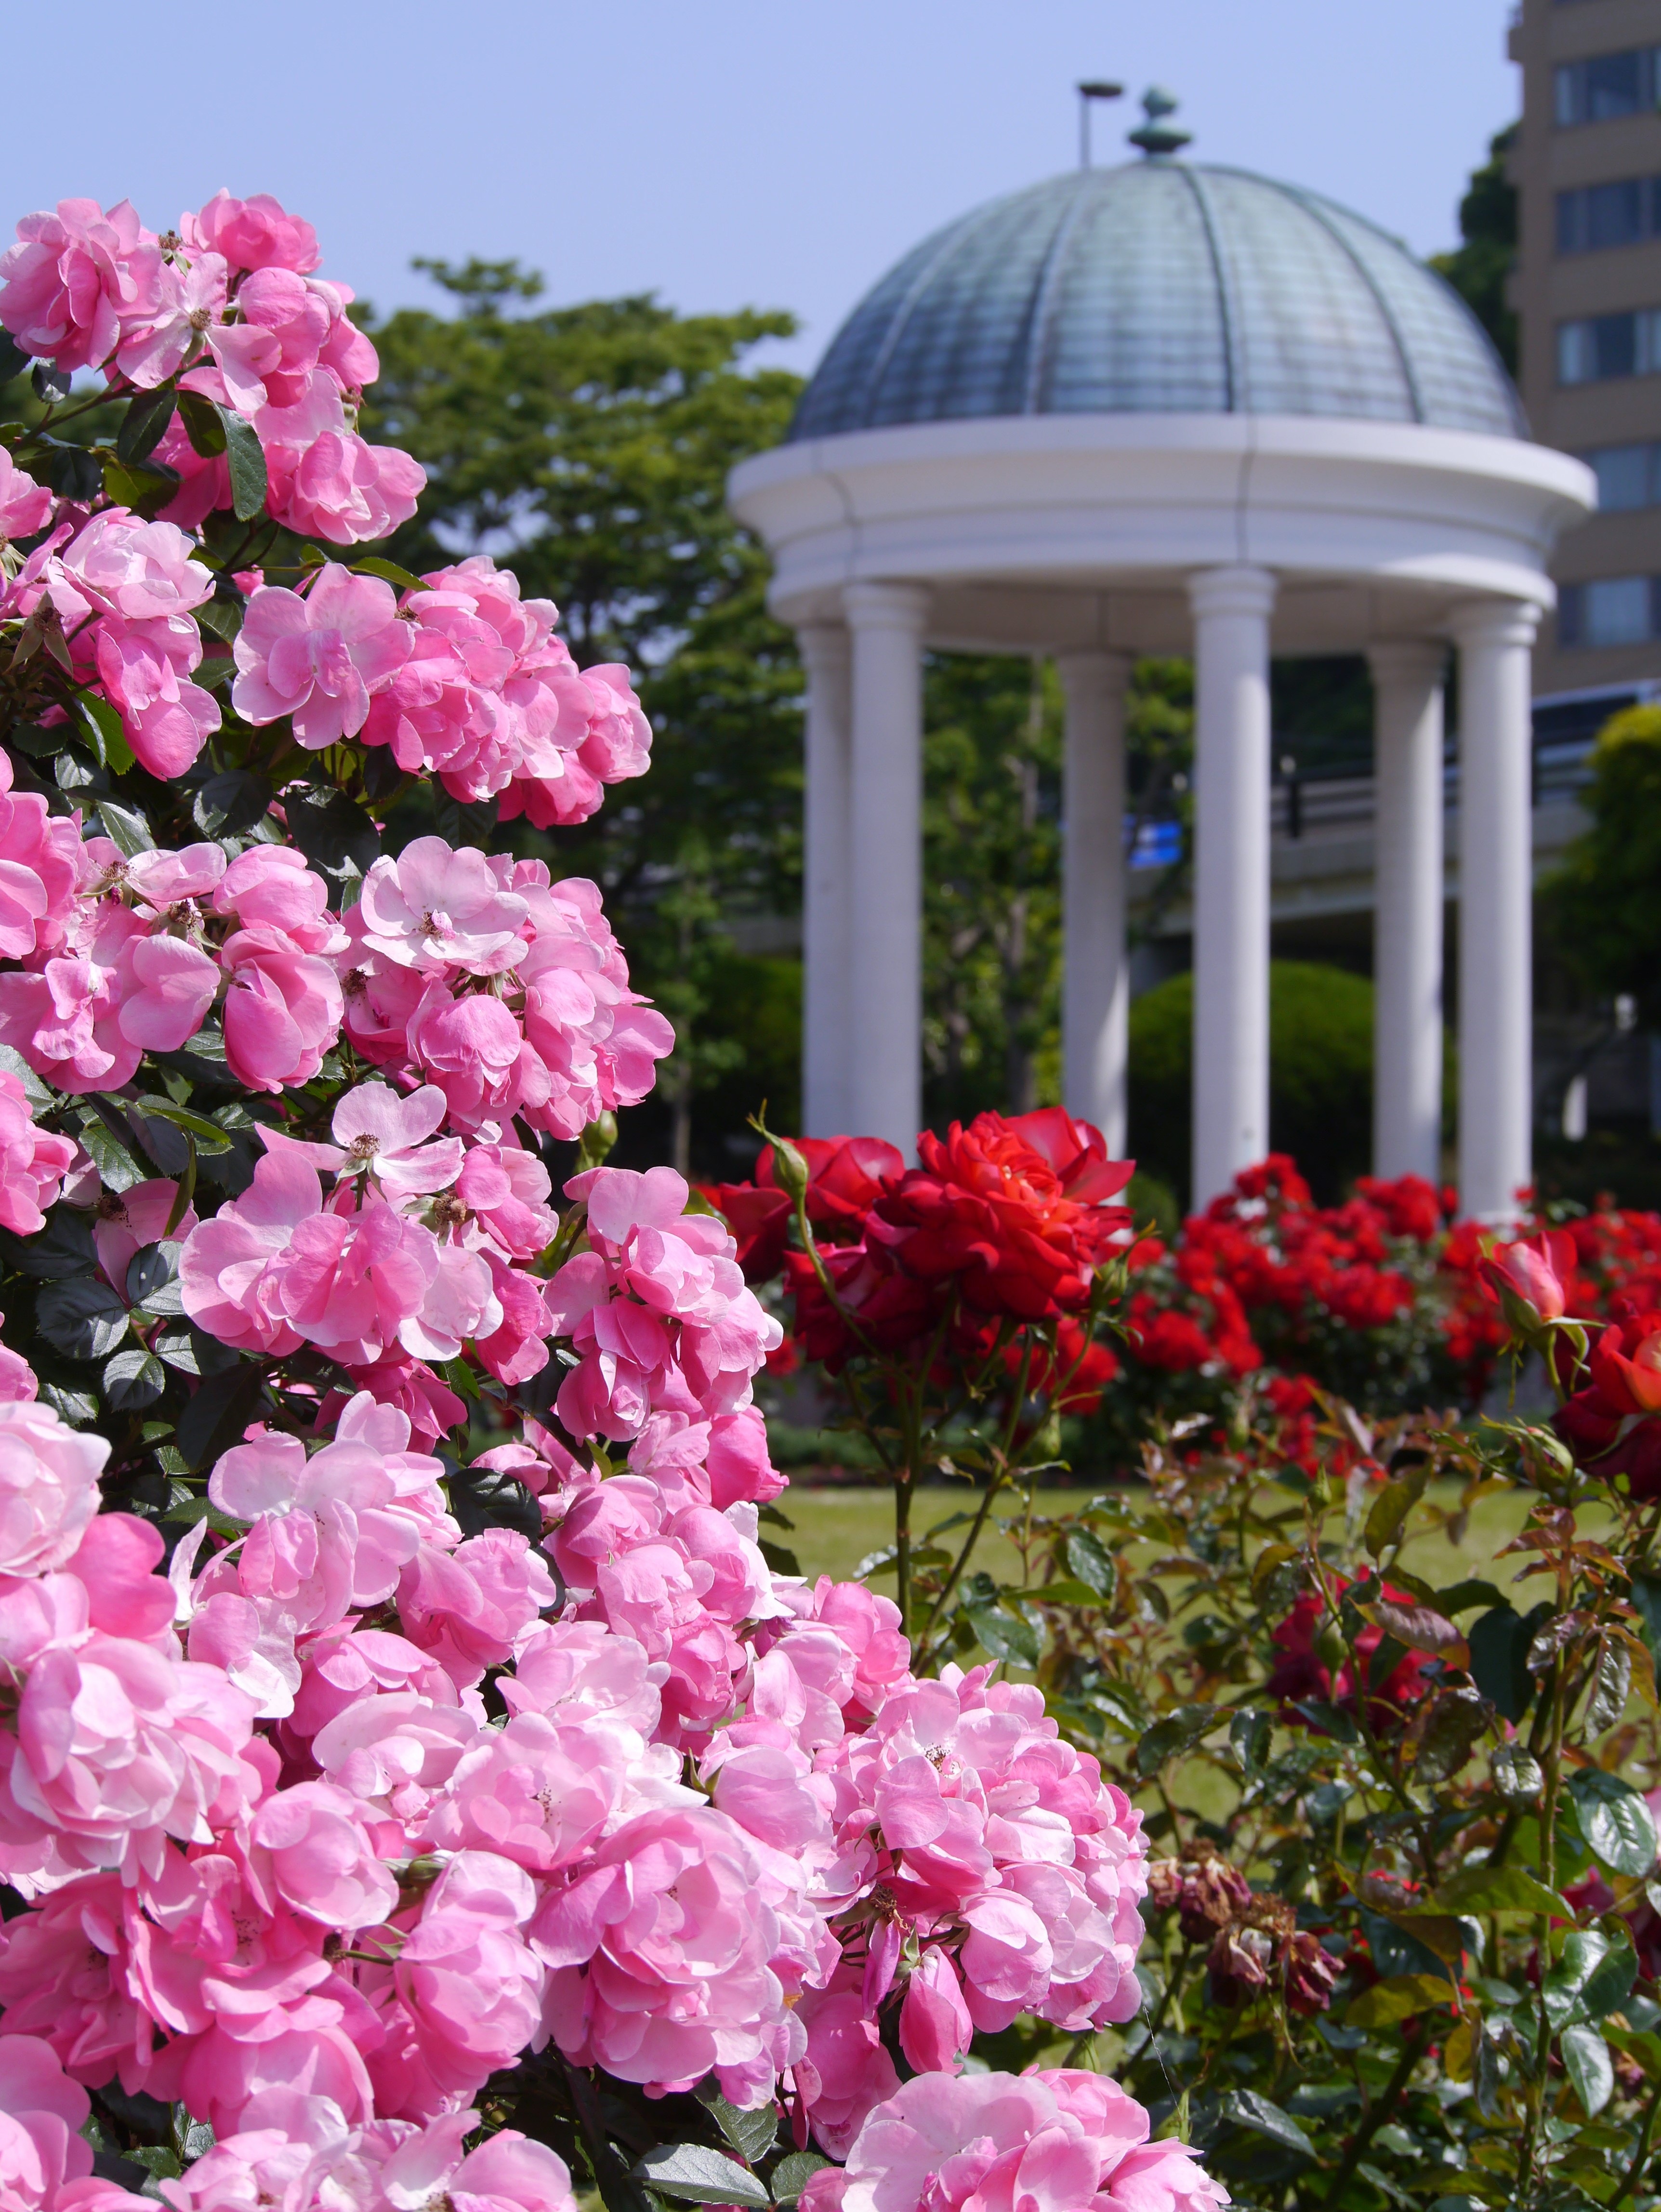
sea, plant, flower, building, france, rose, green, red, america, bay, botany, blue, garden, pink, japan, blue sky, shrub, navy, floristry, commemoration, yokosuka, kanagawa japan, flowering plant, antomasako, verny park, keikyu, shioiri station, jr yokosuka station, france people, francois, verny, yokosuka shi, naval base, woody plant, land plant